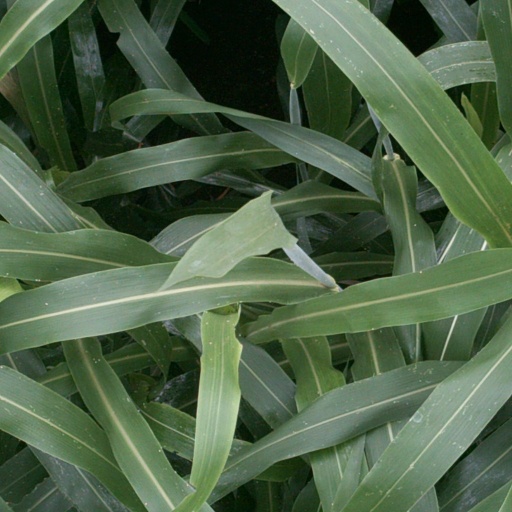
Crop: sorghum